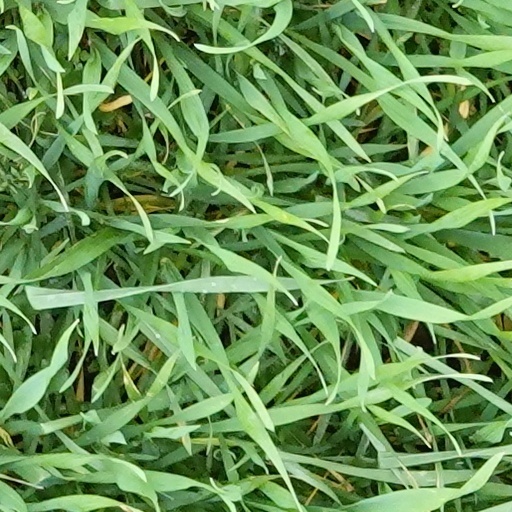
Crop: wheat